Porta Panagia

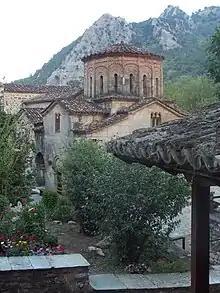
Porta Panagia

The church of Porta Panagia, full name Panagia tis Portas (Παναγία της Πόρτας, "Panagia of Porta"), is a Byzantine-era church near the town of Pyli, in the Trikala Prefecture in Greece.